Killer on the Road

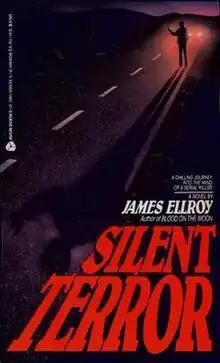
First edition cover

Killer on the Road is a crime novel by American author James Ellroy. First published in 1986, it is a non-series book between the Lloyd Hopkins Trilogy and the L.A. Quartet. It was first released by Avon as a mass-market paperback original under the title Silent Terror, and has since been republished in the U.S. under Ellroy's original title "Killer on the Road", first as a mass-market paperback in 1990 and later as a trade paperback in 1999.